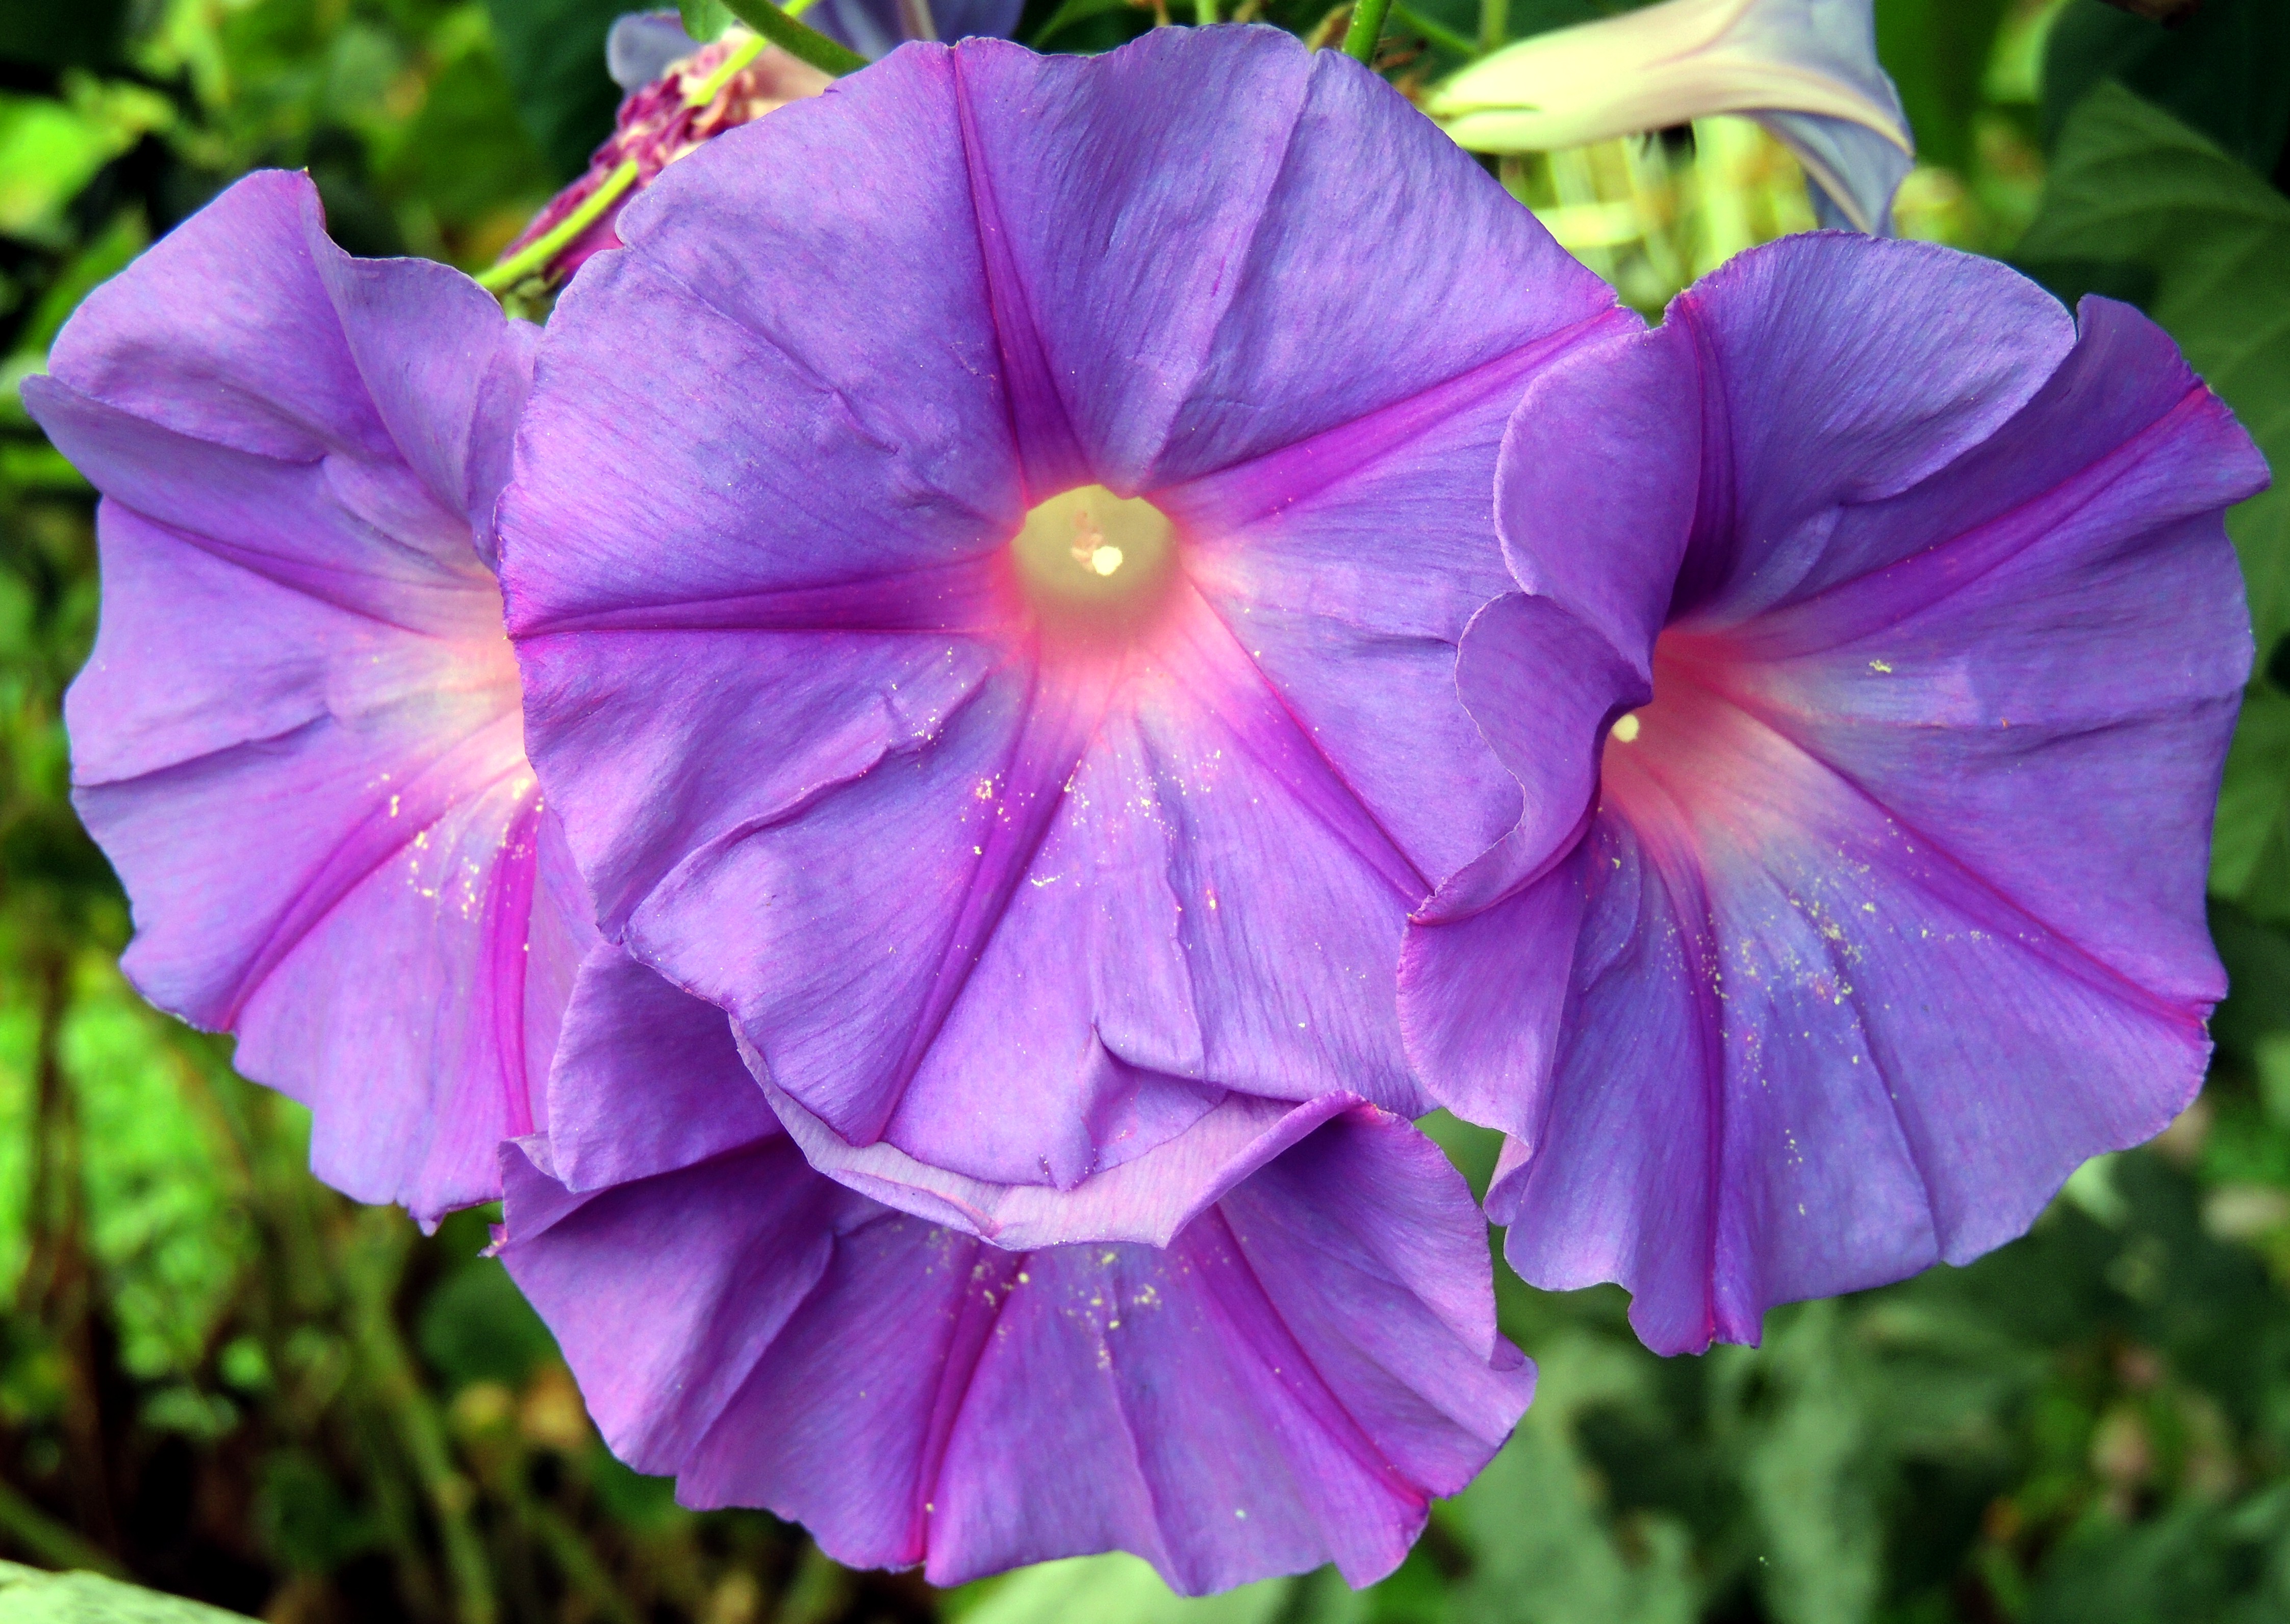
plant, flower, petal, flora, morning glory, macro photography, flowering plant, annual plant, land plant, morning glory family, beach moonflower